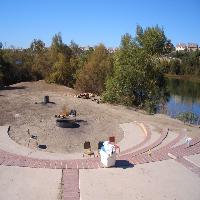
Weather: sun or clear